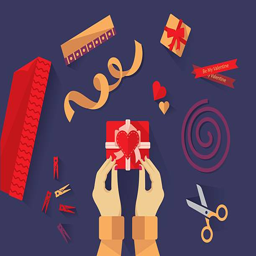
making a gift for vector art illustration